The San Remo

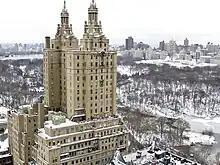
The San Remo after a snowstorm

The building was completed on September 21, 1930. The developers advertised the San Remo as "The Aristocrat of Central Park West". Almost immediately, the San Remo experienced financial issues, despite critical acclaim in the architectural media. The surrounding area had suffered after the Wall Street Crash of 1929, and shantytowns were built directly across the street from the San Remo during the Great Depression. After the Bank of United States experienced a bank run in December 1930, it shut down and its top officials were charged with recklessly using depositors' funds for speculation. The New York State Banking Department took over the bank's holdings, including the San Remo's mortgage. Early the next month, contractors placed $423,000 worth of liens against San Remo Inc., and the Bank of United States moved to foreclose on the building's $5 million mortgage loan. Joseph Ravitch, head of HRH Construction, testified that the bank and its affiliates owed him $40,000 for the San Remo's construction. In April 1931, a court-appointed receiver for the San Remo received permission to borrow $60,000 to pay the building's property taxes.